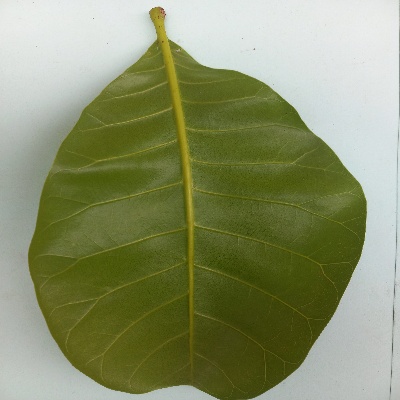
Crop: Cashew
Condition: healthy